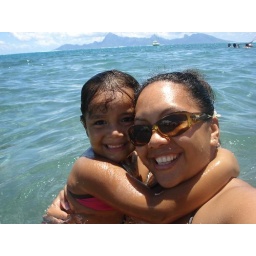
Vaihere and me at the beach across from our house in Punaavia, Tahiti...Yes, thats Moorea in the back. Marvelous!